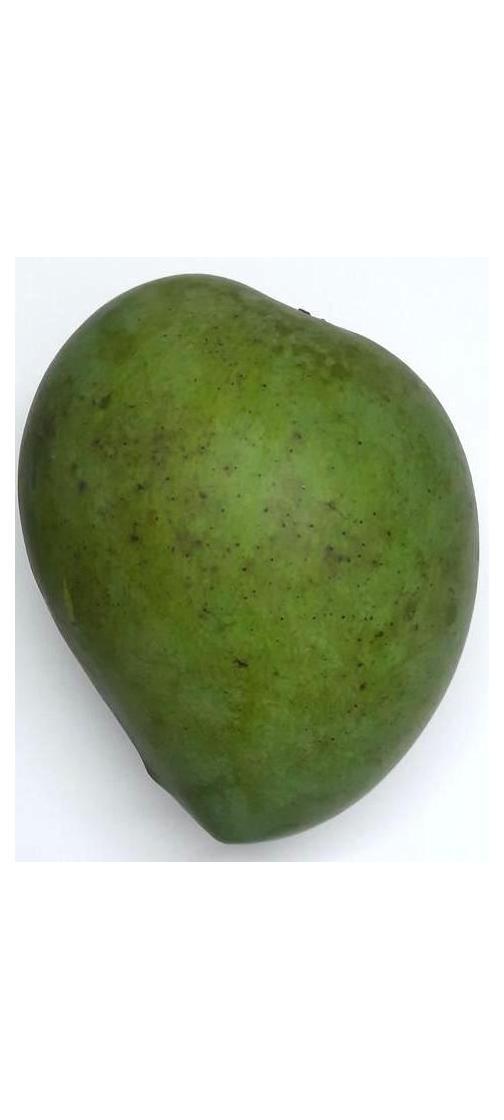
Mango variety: Harivanga